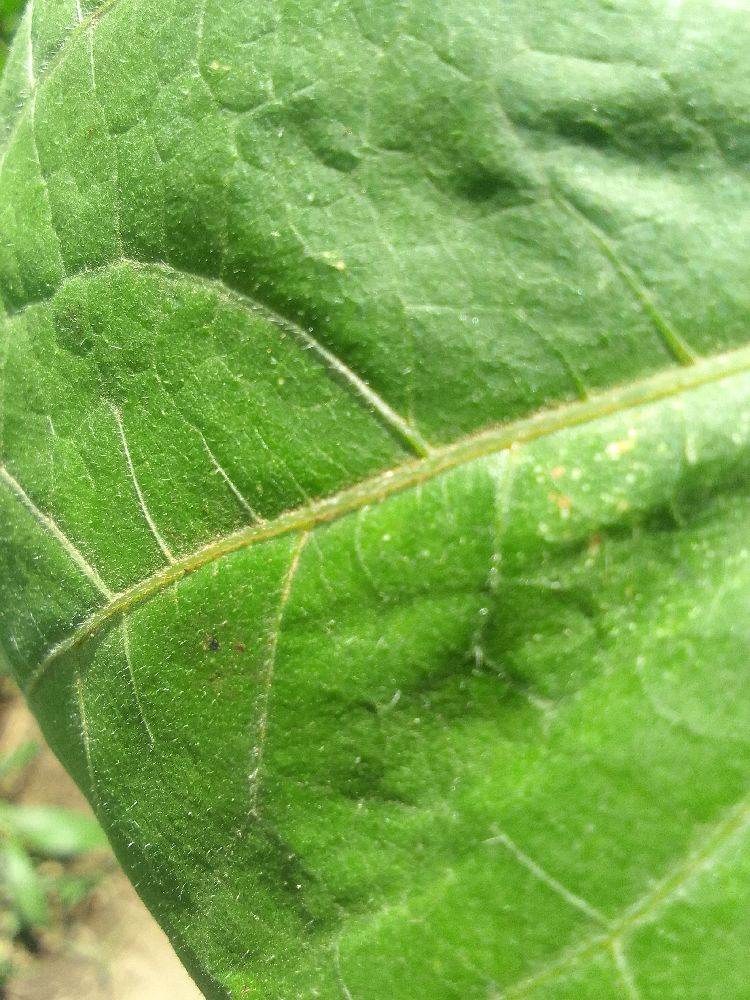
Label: healthy